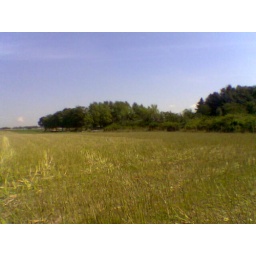
Countryside in Eschborn has grass, trees and sky and is quite attractive